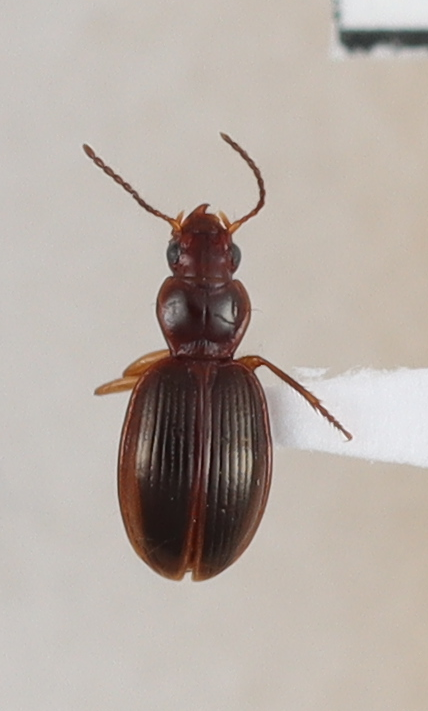
Scientific name: Mecyclothorax rufipennis
Plot: 6
Trap: E
Collected: 20240619